HMS Liverpool (C11)

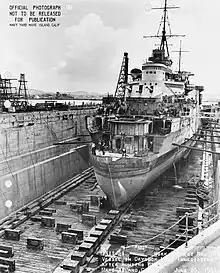
HMS Liverpool in dry dock at Mare Island Naval Shipyard, 26 June 1941. The ship is fitted with a provisional false bow.

"Liverpool" formed part of the 7th Cruiser Squadron, becoming one of nine cruisers that could be fielded by the Mediterranean Fleet shortly after Fascist Italy entered the war. She first encountered Italian vessels off the coast of Libya on 12 June 1940 while shelling positions near Tobruk with "Gloucester" and four destroyers. The cruisers attacked five vessels, including the obsolete armoured cruiser , and sank the minesweeper . On 28 June, a British Short Sunderland patrol aircraft detected three Italian destroyers west of Zante. The 7th Cruiser Squadron was at sea in support of convoy Operation MA.3 when it altered course to engage the destroyers. "Liverpool" sighted them south-west of Cape Matapan at 18:30 and opened fire three minutes later. The ensuing action, carried out at a minimum range of about , resulted in the destruction of the Italian "Espero" The two surviving destroyers reached Benghazi with their supplies. "Liverpool" took light damage in the engagement. Ammunition had been rapidly depleted by the cruiser squadron. By the close of the action, "Liverpool"s crew had almost expended the contents of her shellrooms, reporting that each gun had 40 shells remaining. The Admiralty criticised the squadron's expenditure of some 5,000 rounds, which Admiral Andrew Cunningham, commander-in-chief of the Mediterranean Fleet, attributed to its inexperience and his insistence on confronting the Italian warships before nightfall. Nevertheless, the use of such a large volume of shells caused the cancellation of MA.3, which had encompassed two convoys from the besieged island of Malta.